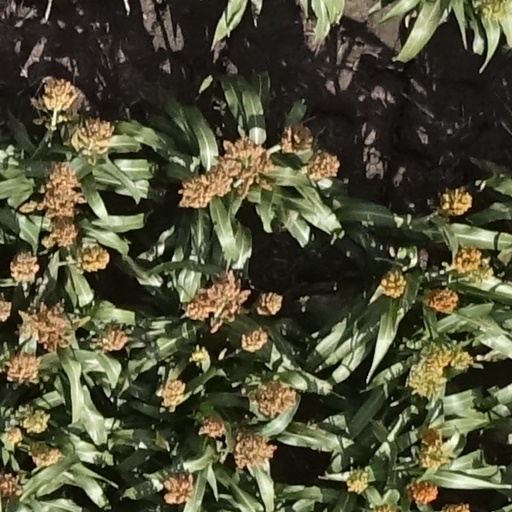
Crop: sorghum